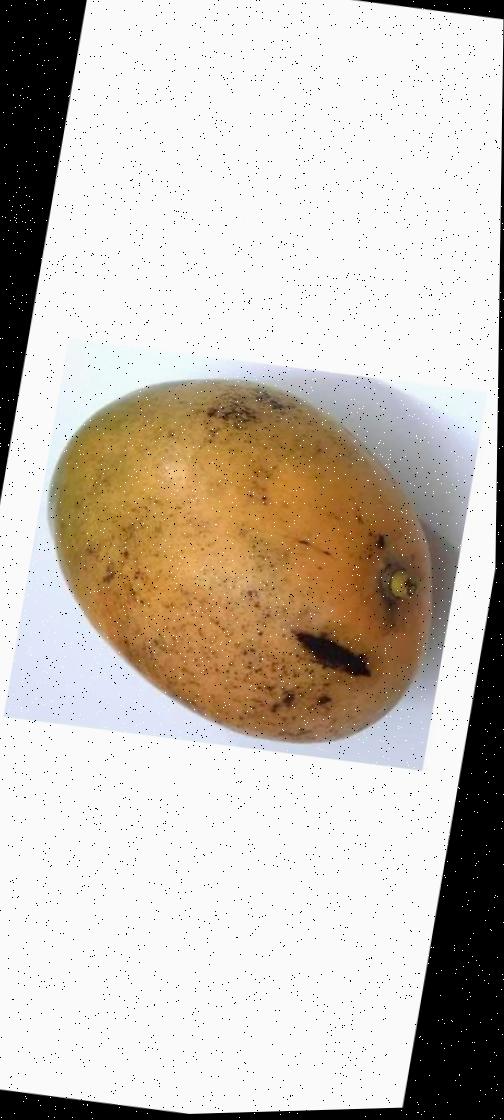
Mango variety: Rupali